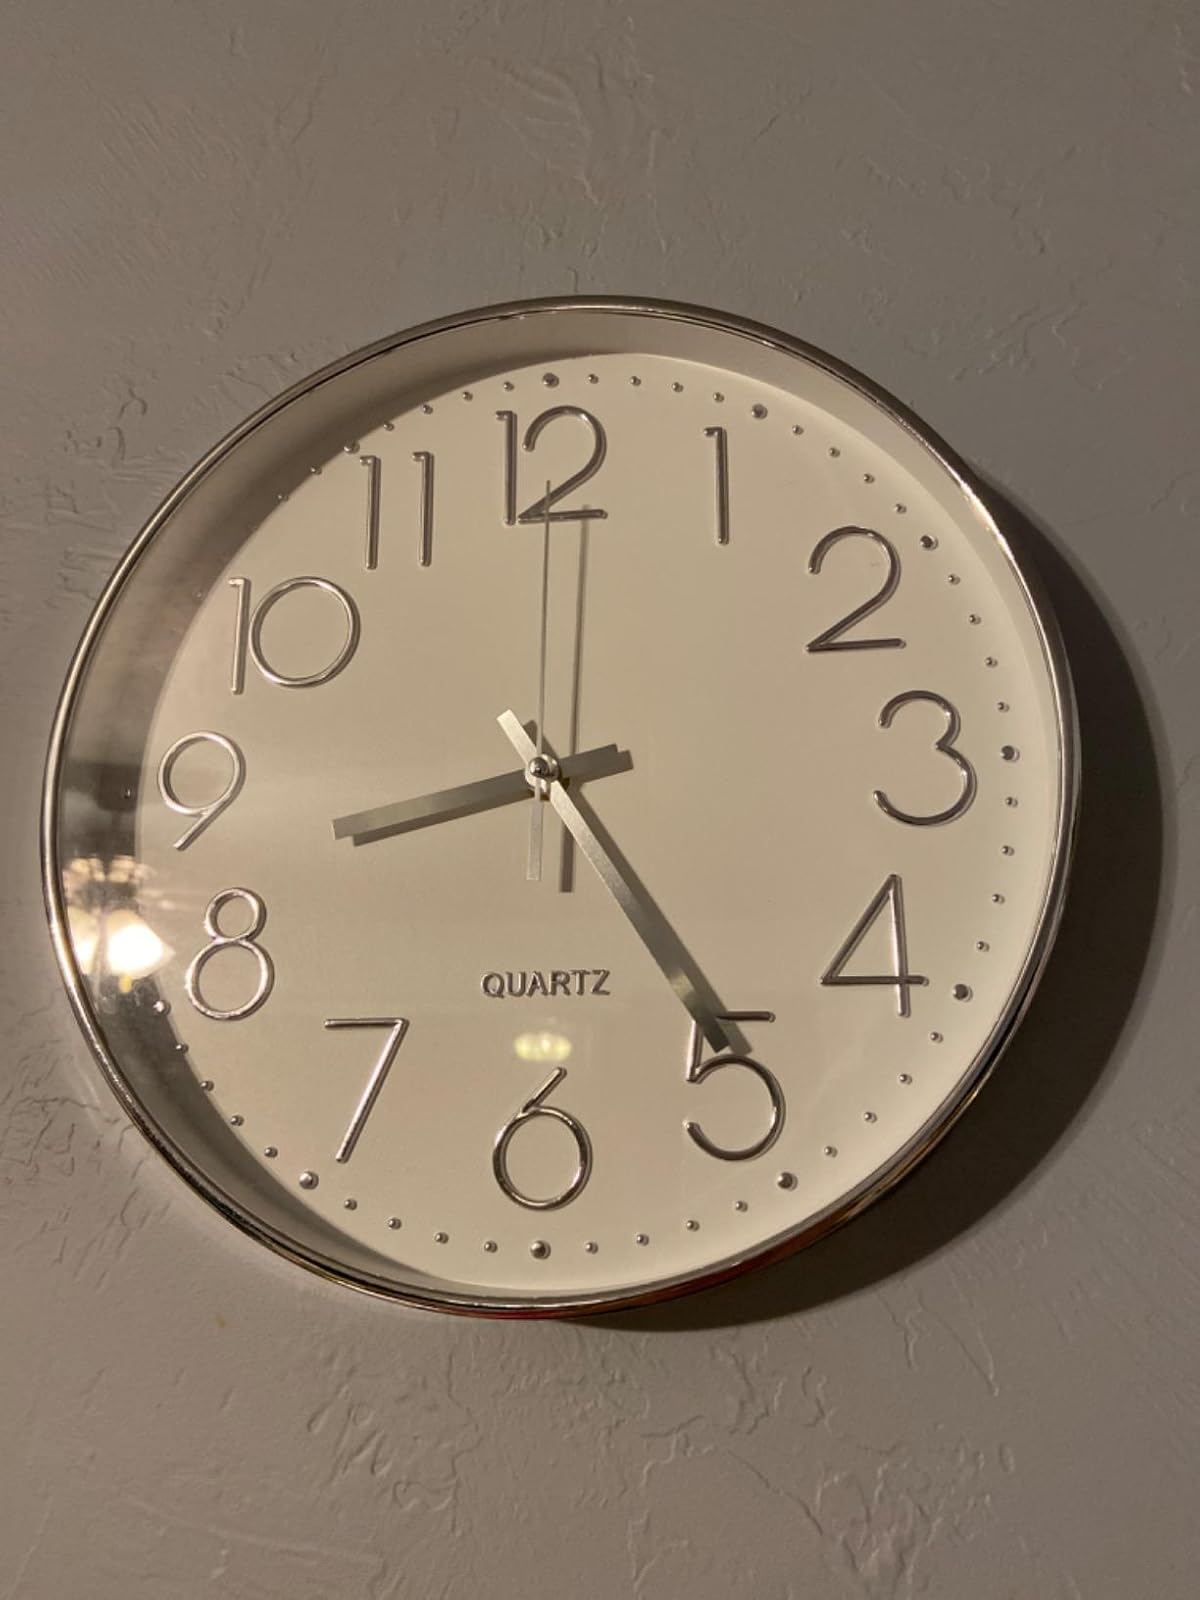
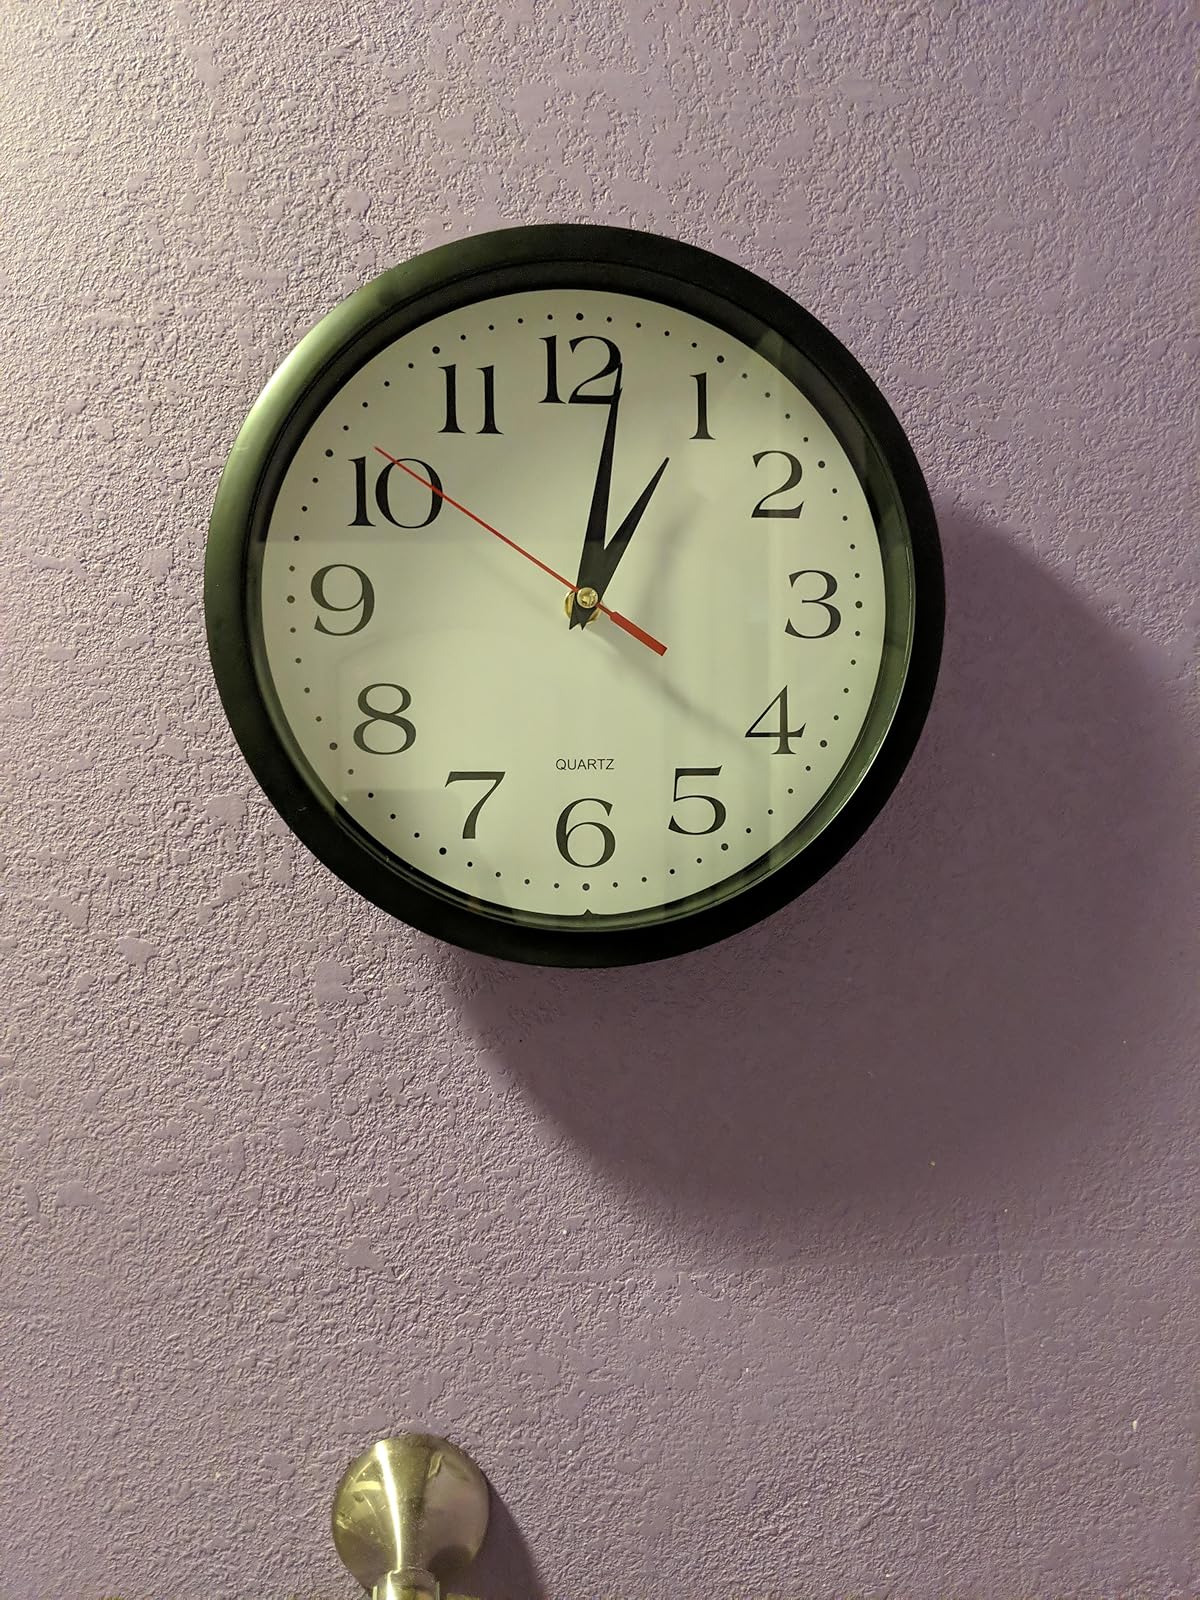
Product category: clock
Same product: no